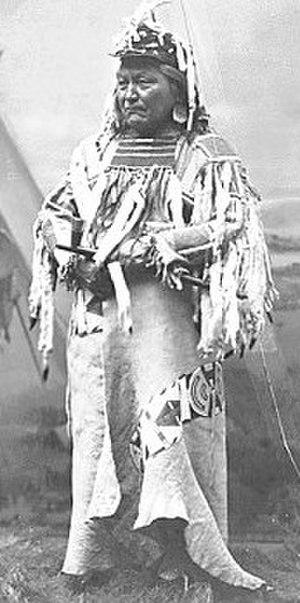
Guillaume-Joseph De Boey, décédé en 1850, était un marchand, financier et mécène d'Anvers possédant une fortune considérable pour l'époque, de deux à huit millions de francs selon les sources, principalement constituée d'actions de sociétés, à la suite de judicieux placements. Il est décédé sans descendance dans les premiers mois de 1850, après avoir contribué par ses dons au développement de missions jésuites dans l'Ouest des États-Unis, destinées à évangéliser les populations amérindiennes, à la demande de ces dernières. Son nom a été donné à un grand lac dans l'Idaho.
On appelle Mission jésuite aux États-Unis une œuvre d’évangélisation chrétienne entreprise au XIXᵉ siècle par les jésuites, pour la plupart d'origine belge, auprès des populations amérindiennes de la partie centrale des États-Unis.
Les Walla Walla sont un peuple amérindien qui vivaient à l'origine le long de la rivière Walla Walla et à la jonction de la rivière Snake et du fleuve Columbia dans le sud de l'actuel État de Washington et le nord de l'Oregon.